Tillie Olsen

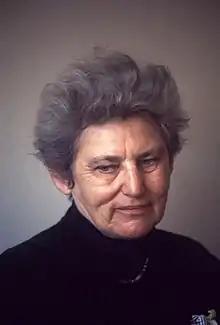
Tillie Olsen family photo

Tillie Lerner Olsen (January 14, 1912 – January 1, 2007) was an American writer who was associated with the political turmoil of the 1930s and the first generation of American feminists.